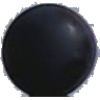
Label: Grape Blue 1